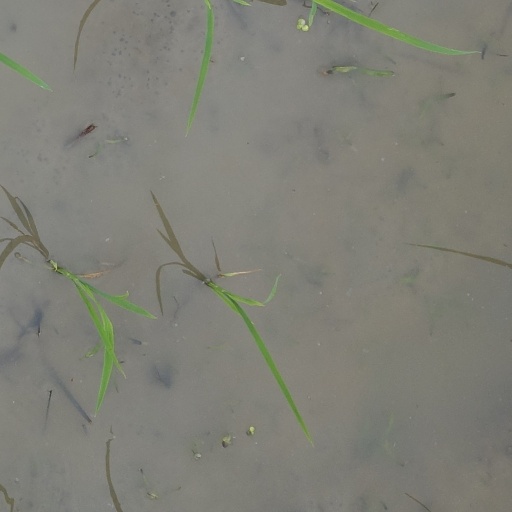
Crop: rice